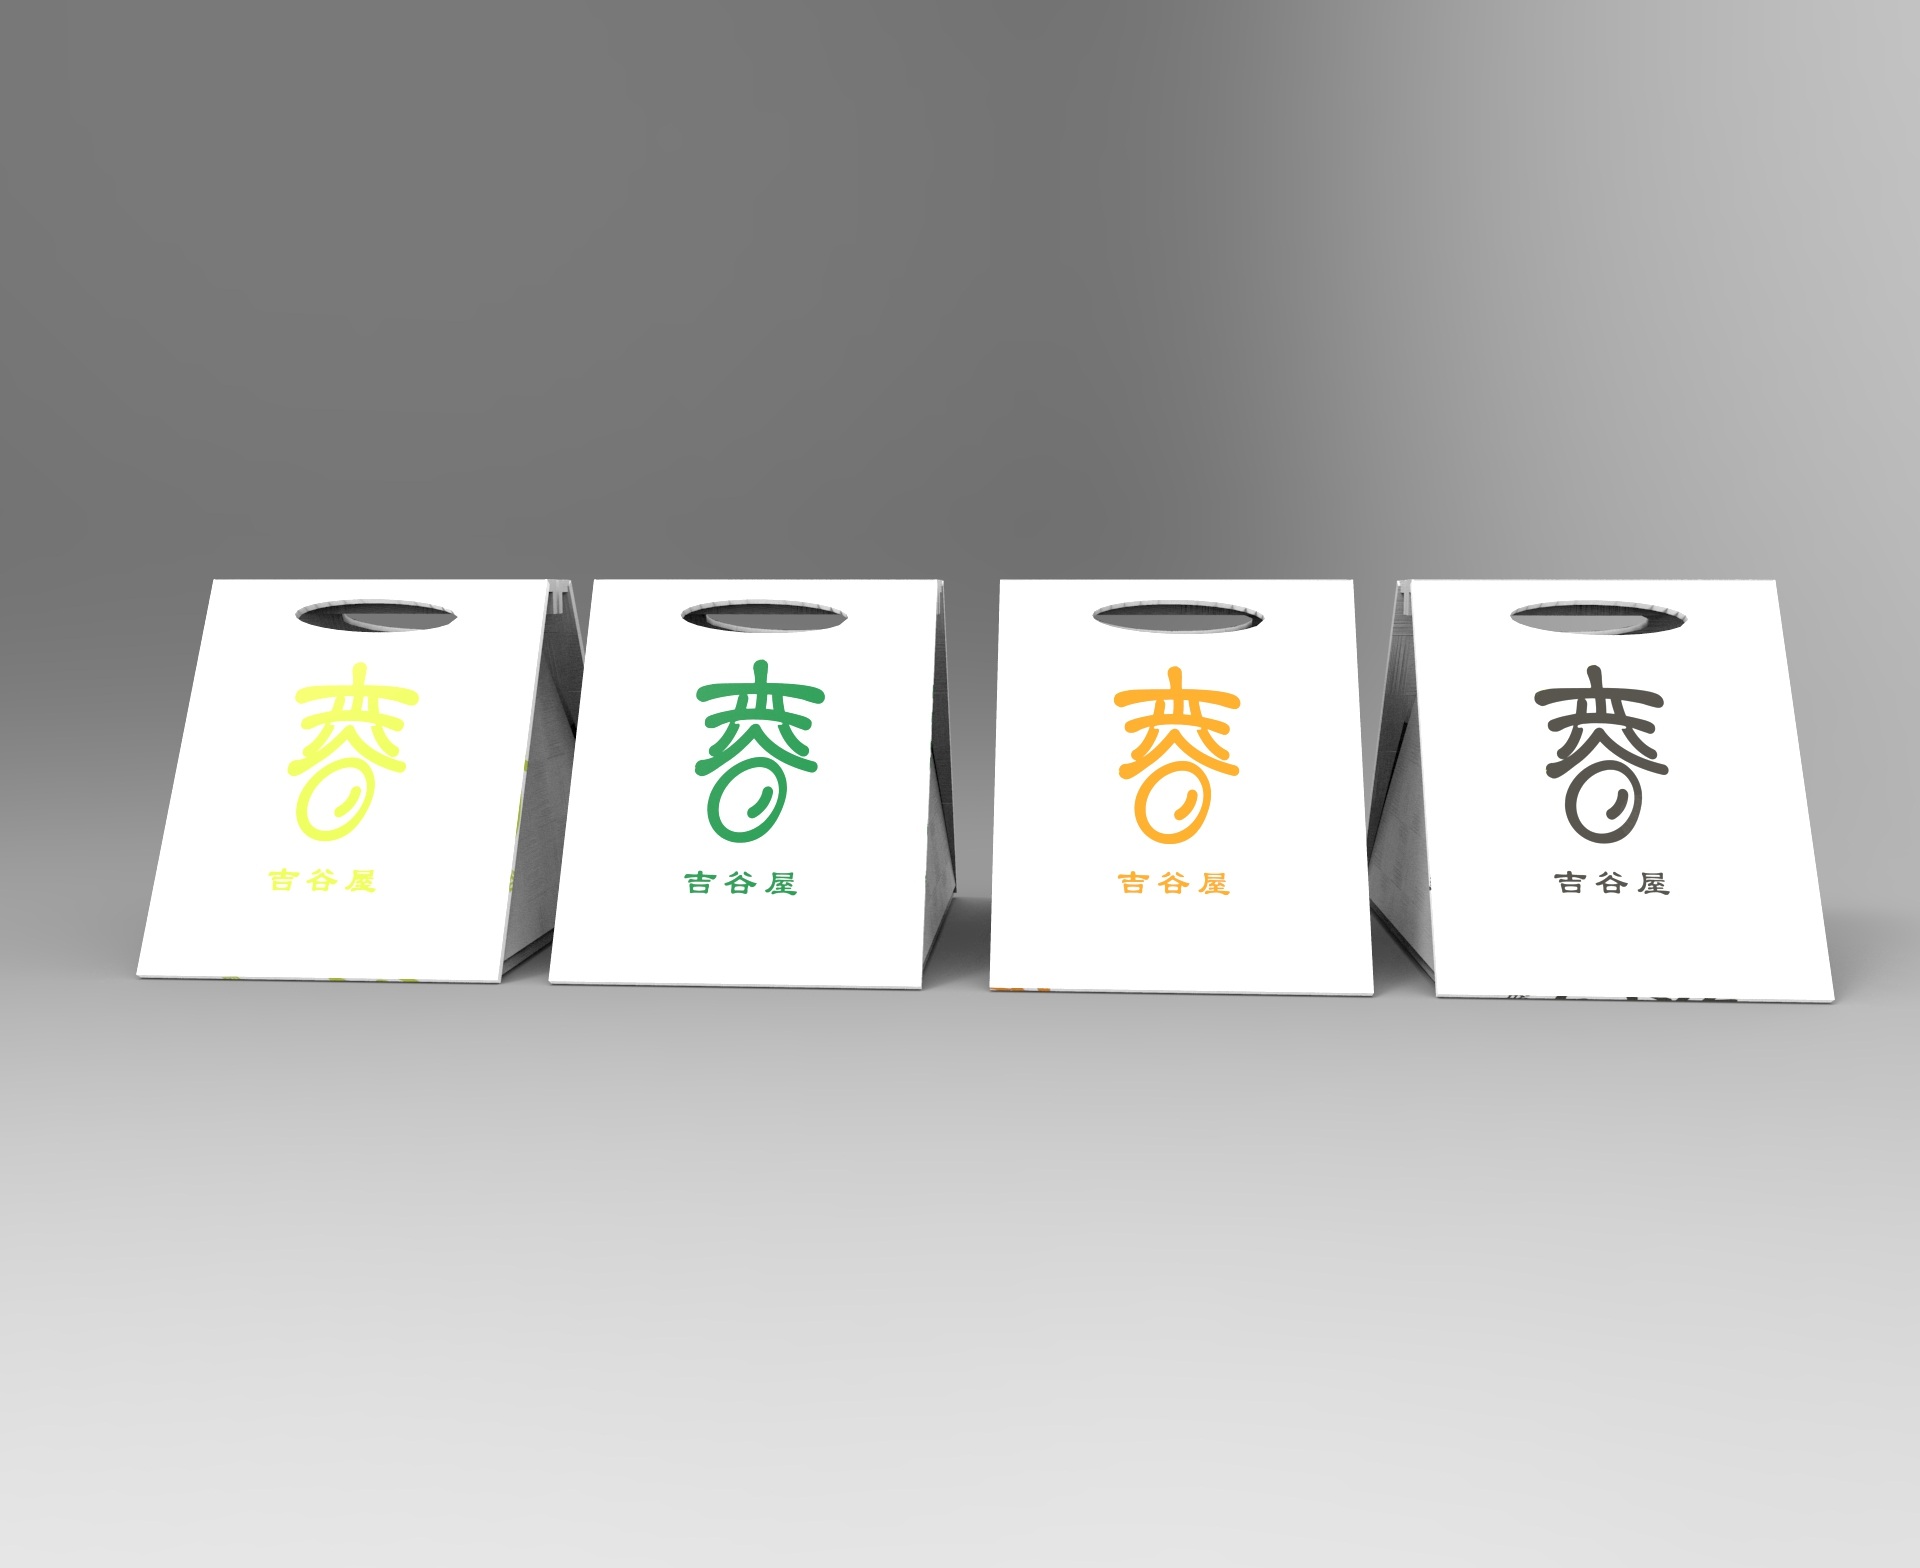
grain, advertising, label, brand, product, effect picture, font, logo, text, packaging, shape, graphic design